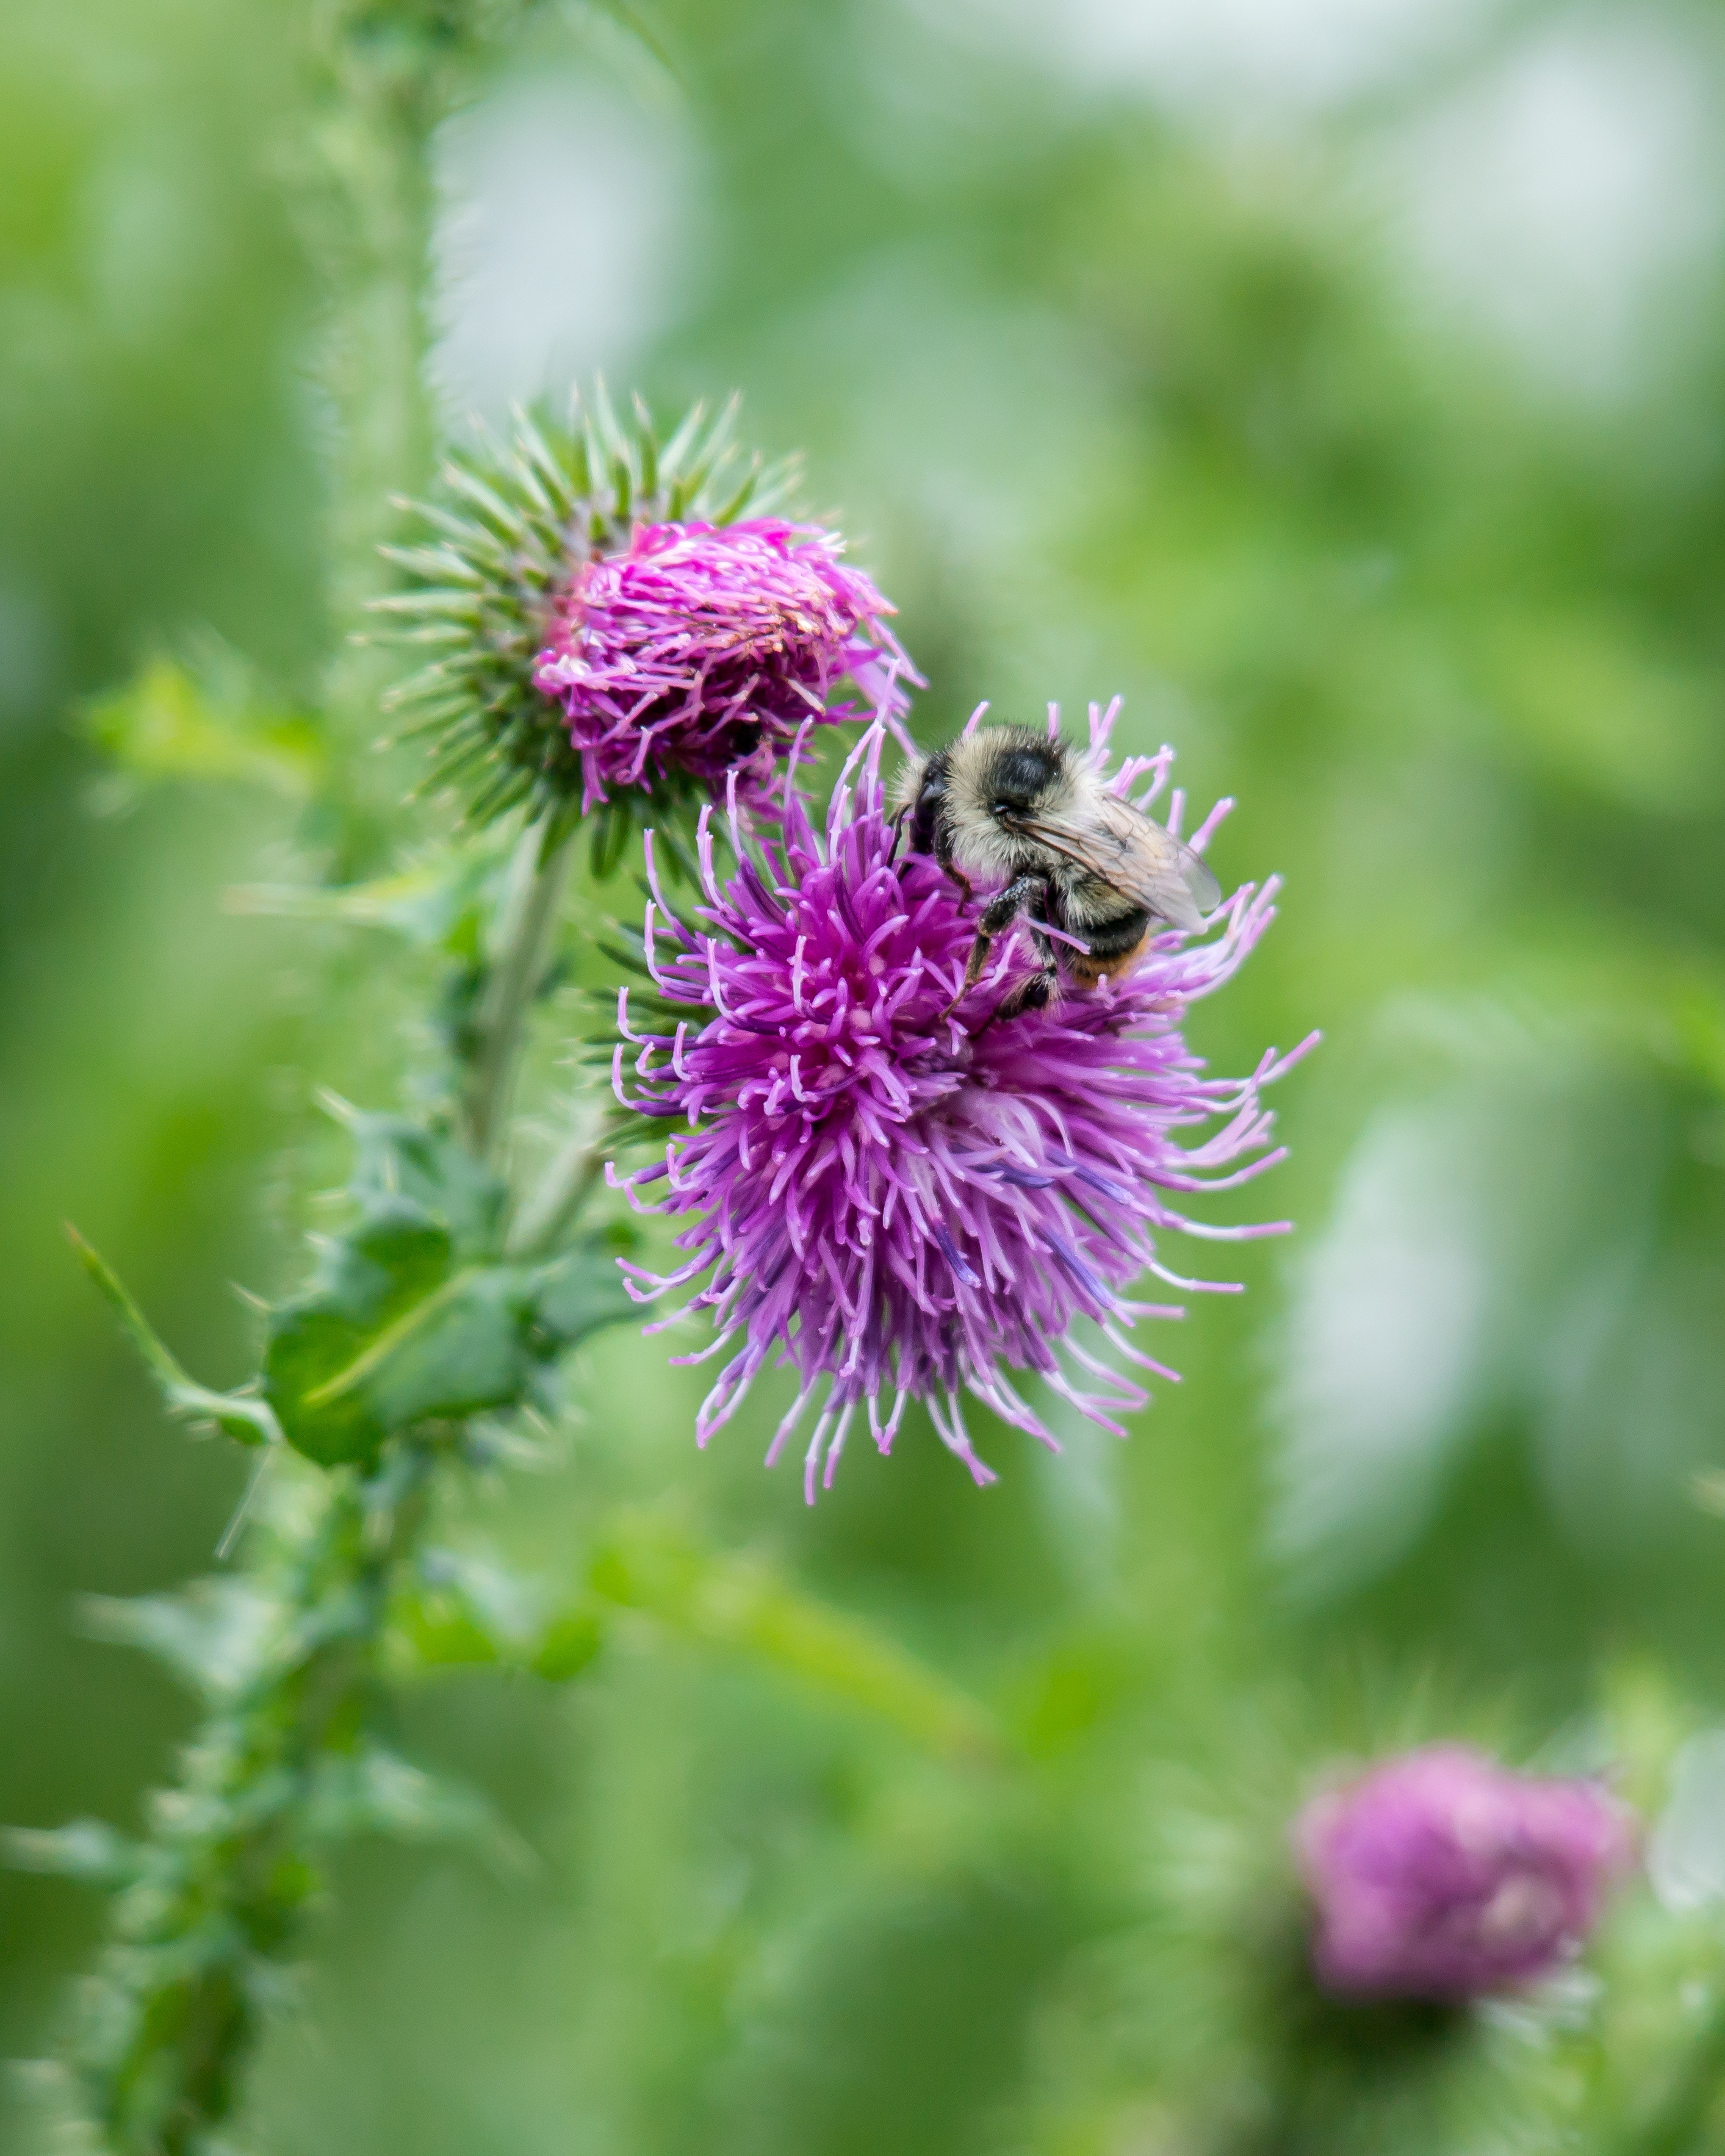
nature, blossom, plant, meadow, flower, purple, bloom, pollen, pollination, insect, botany, flora, sprinkle, wildflower, close up, violet, bee, thistle, collect, nectar, macro photography, flowering plant, daisy family, thistle flower, silybum, ring thistle, curled thistle, land plant